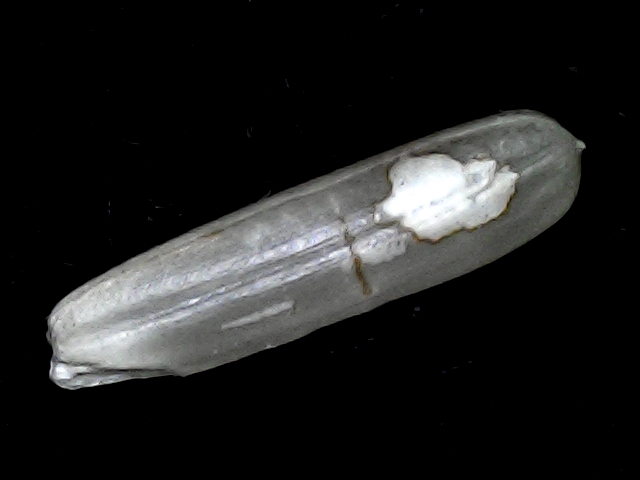
Rice variety: BD57